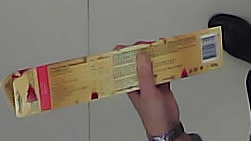
Product: toblerone_white